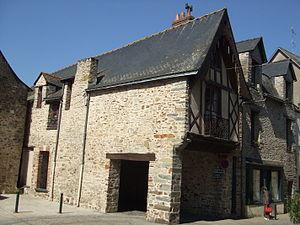
Châteaubriant - Rue de Couere (entrée du passage Sophie-Trébuchet)
La fusillade du 11 novembre 1984 à Châteaubriant est un crime raciste et xénophobe ayant eu lieu dans le département de la Loire-Atlantique.